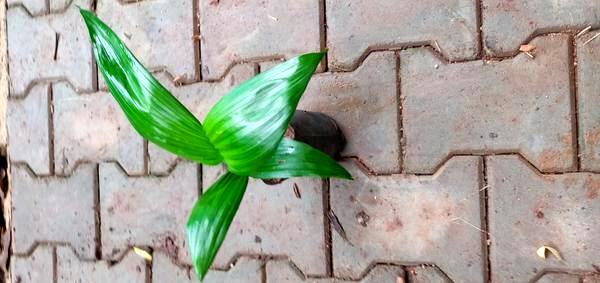
Plant: Betel_Nut